Santa Cruz, California

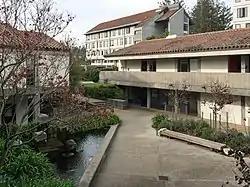
University of California, Santa Cruz

By the 1860s, Pacific Avenue had become the main street of downtown Santa Cruz, and remains so today. Local architect Kermit Darrow and landscape architect Roy Rydell were engaged in 1969 to convert several blocks of Pacific Avenue into a semi-pedestrian street named the Pacific Garden Mall. The Loma Prieta earthquake of 1989 destroyed nearly all of the 19th-century buildings in the downtown area. The Pacific Avenue Historic District had been recognized by the National Register of Historic Places; it was delisted in 1991. After the earthquake, the Pacific Garden Mall theme was eliminated, and an updated downtown design plan by ROMA Design Group was implemented. As of 2016, only one empty lot remains on Pacific Avenue from the destruction of the 1989 earthquake.